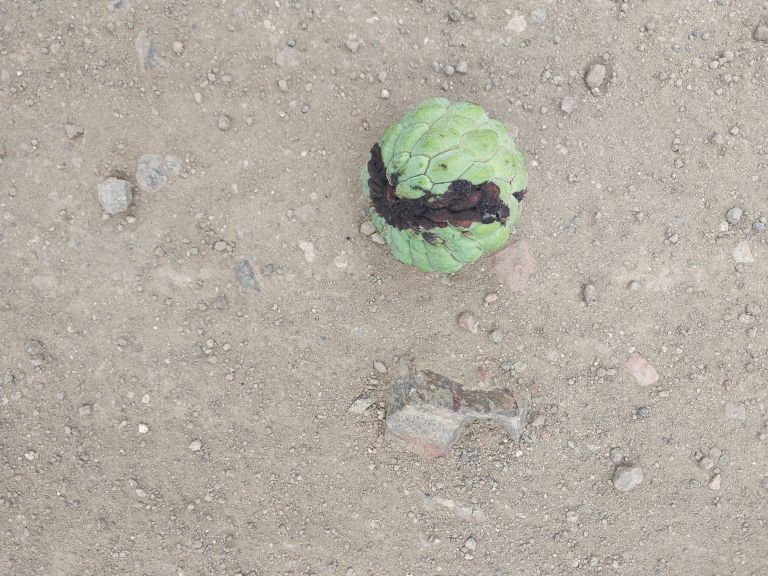
Disease label: Diplodia Rot